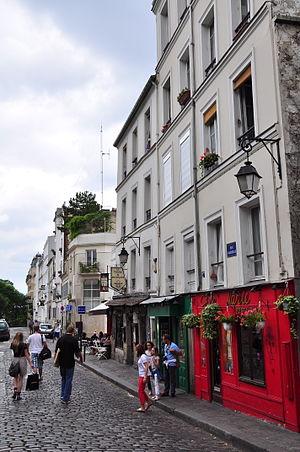
Max Jacob, né le 12 juillet 1876 à Quimper et mort le 5 mars 1944 à Drancy, est un poète moderniste et romancier mais aussi un peintre français.